Largest prehistoric animals

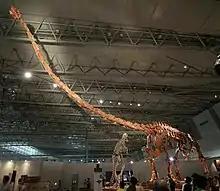
Mounted skeleton of "Mamenchisaurus sinocanadorum"

"Tanystropheus", the largest of all tanystropheids, reached up to in length.